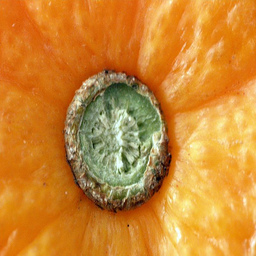
Label: peels